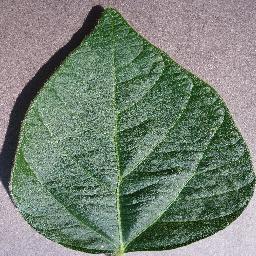
Label: Soybean___healthy